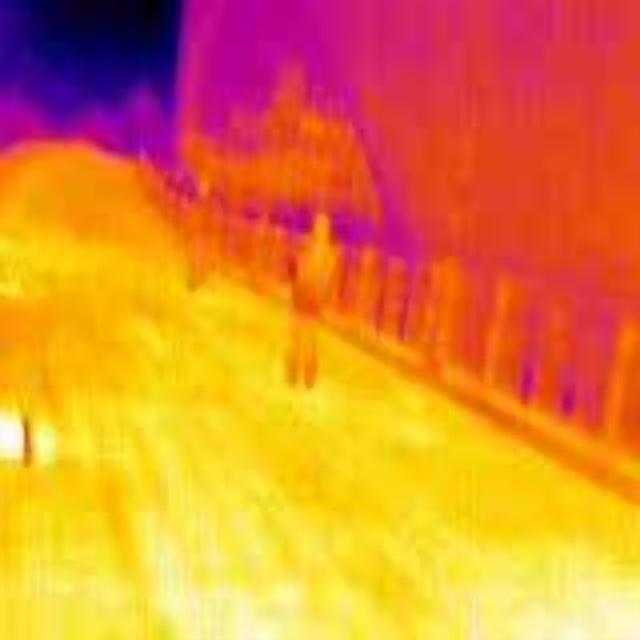
Detected objects:
label: person
label: person